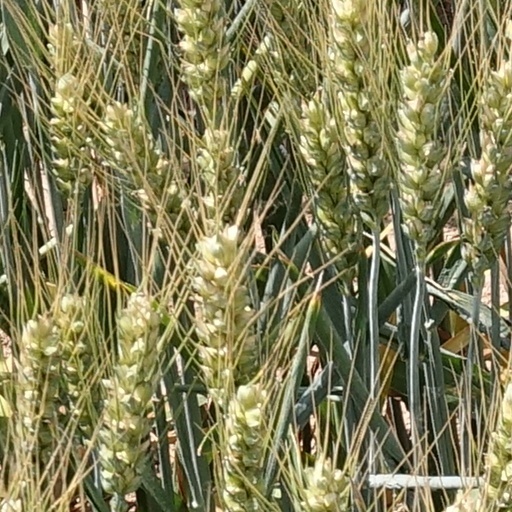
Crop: wheat